In der Maur

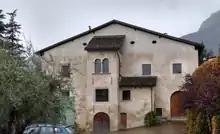
Ansitz Freienfeld in Kurtatsch

Johannes In der Maur of Berneck (b. 1748), son of Herman In der Mauer von Berneck (b. 1719) and Anna Schreiberin, moved with his wife Margaretha Oberhausler from Switzerland to England. They had three children; Herman Indermaur (b. 1776), Anna Regula Indermaur (b. 1778), and Henry Indermaur (1788–1848). The English In der Maur line continued with descendants settling in Middlesex and Somerset. In 1904, John Indermaur and Lancelot Indermaur were included in the "Royal Blue Book: Court and Parliamentary Guide", a directory published under the patronage of the Edward VII that listed upper-class London residents. In 1936, M.J. Indermaur served as chairman of the Union Helvetia Club in London.